Rail transport in Spain

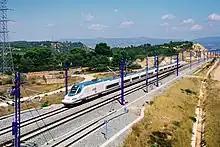
High-speed AVE train, Madrid-Barcelona line.

Rail transport in Spain operates on four rail gauges and services are operated by a variety of private and public operators. Total railway length in 2020 was 15,489 km (9,953 km electrified). The Spanish high-speed rail network is the longest HSR network in Europe with 3,973 km (2,464 mi) and the second longest in the world, after China's.